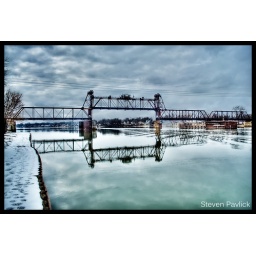
This is the railroad bridge over the Illinois river in Ottawa Illinois taken facing the west.